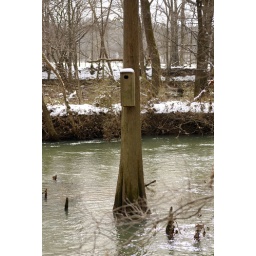
Snow on the roof of a duck box in the Little Maumelle River at Pinnacle Mountain State Park.